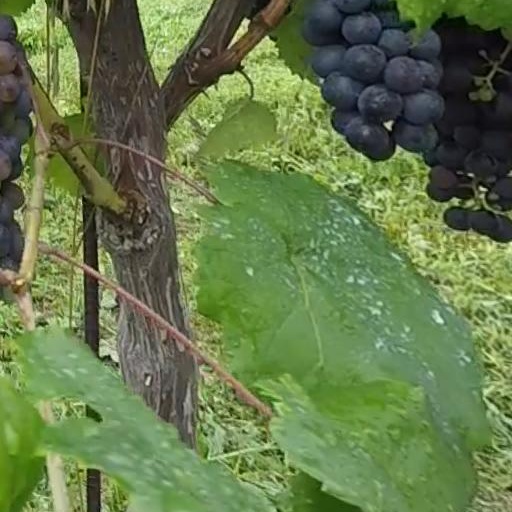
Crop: grape